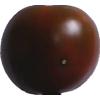
Label: tomato_maroon